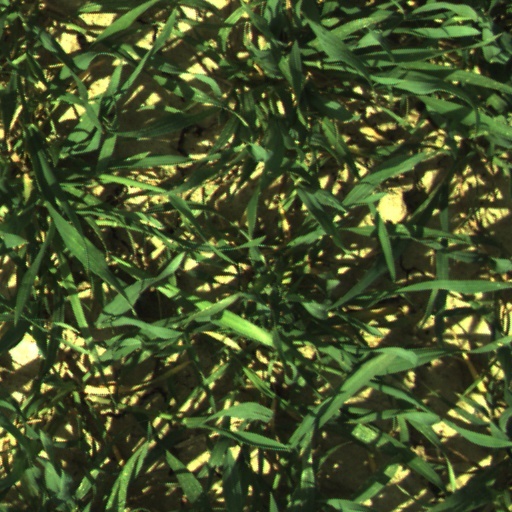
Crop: wheat